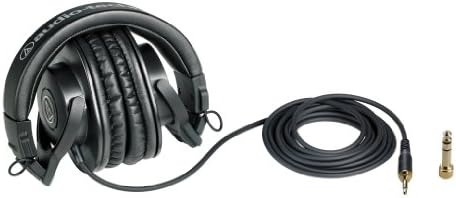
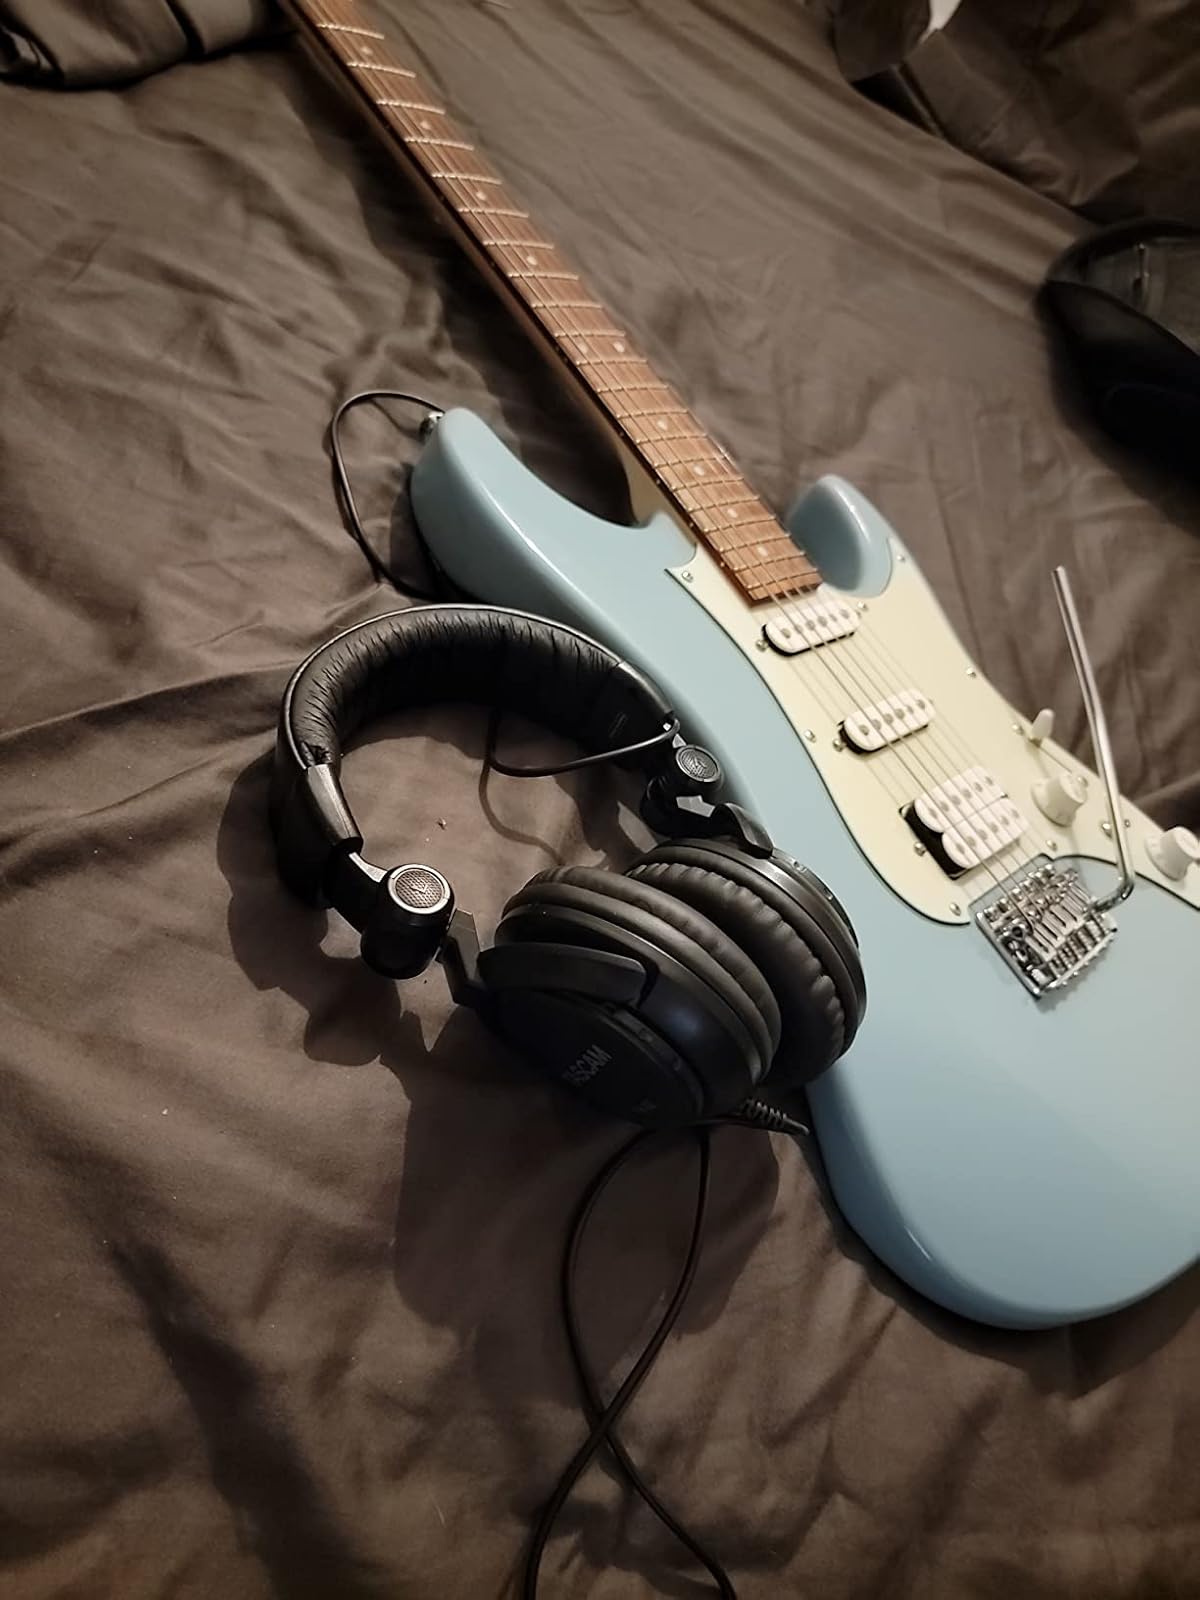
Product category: headphones
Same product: no